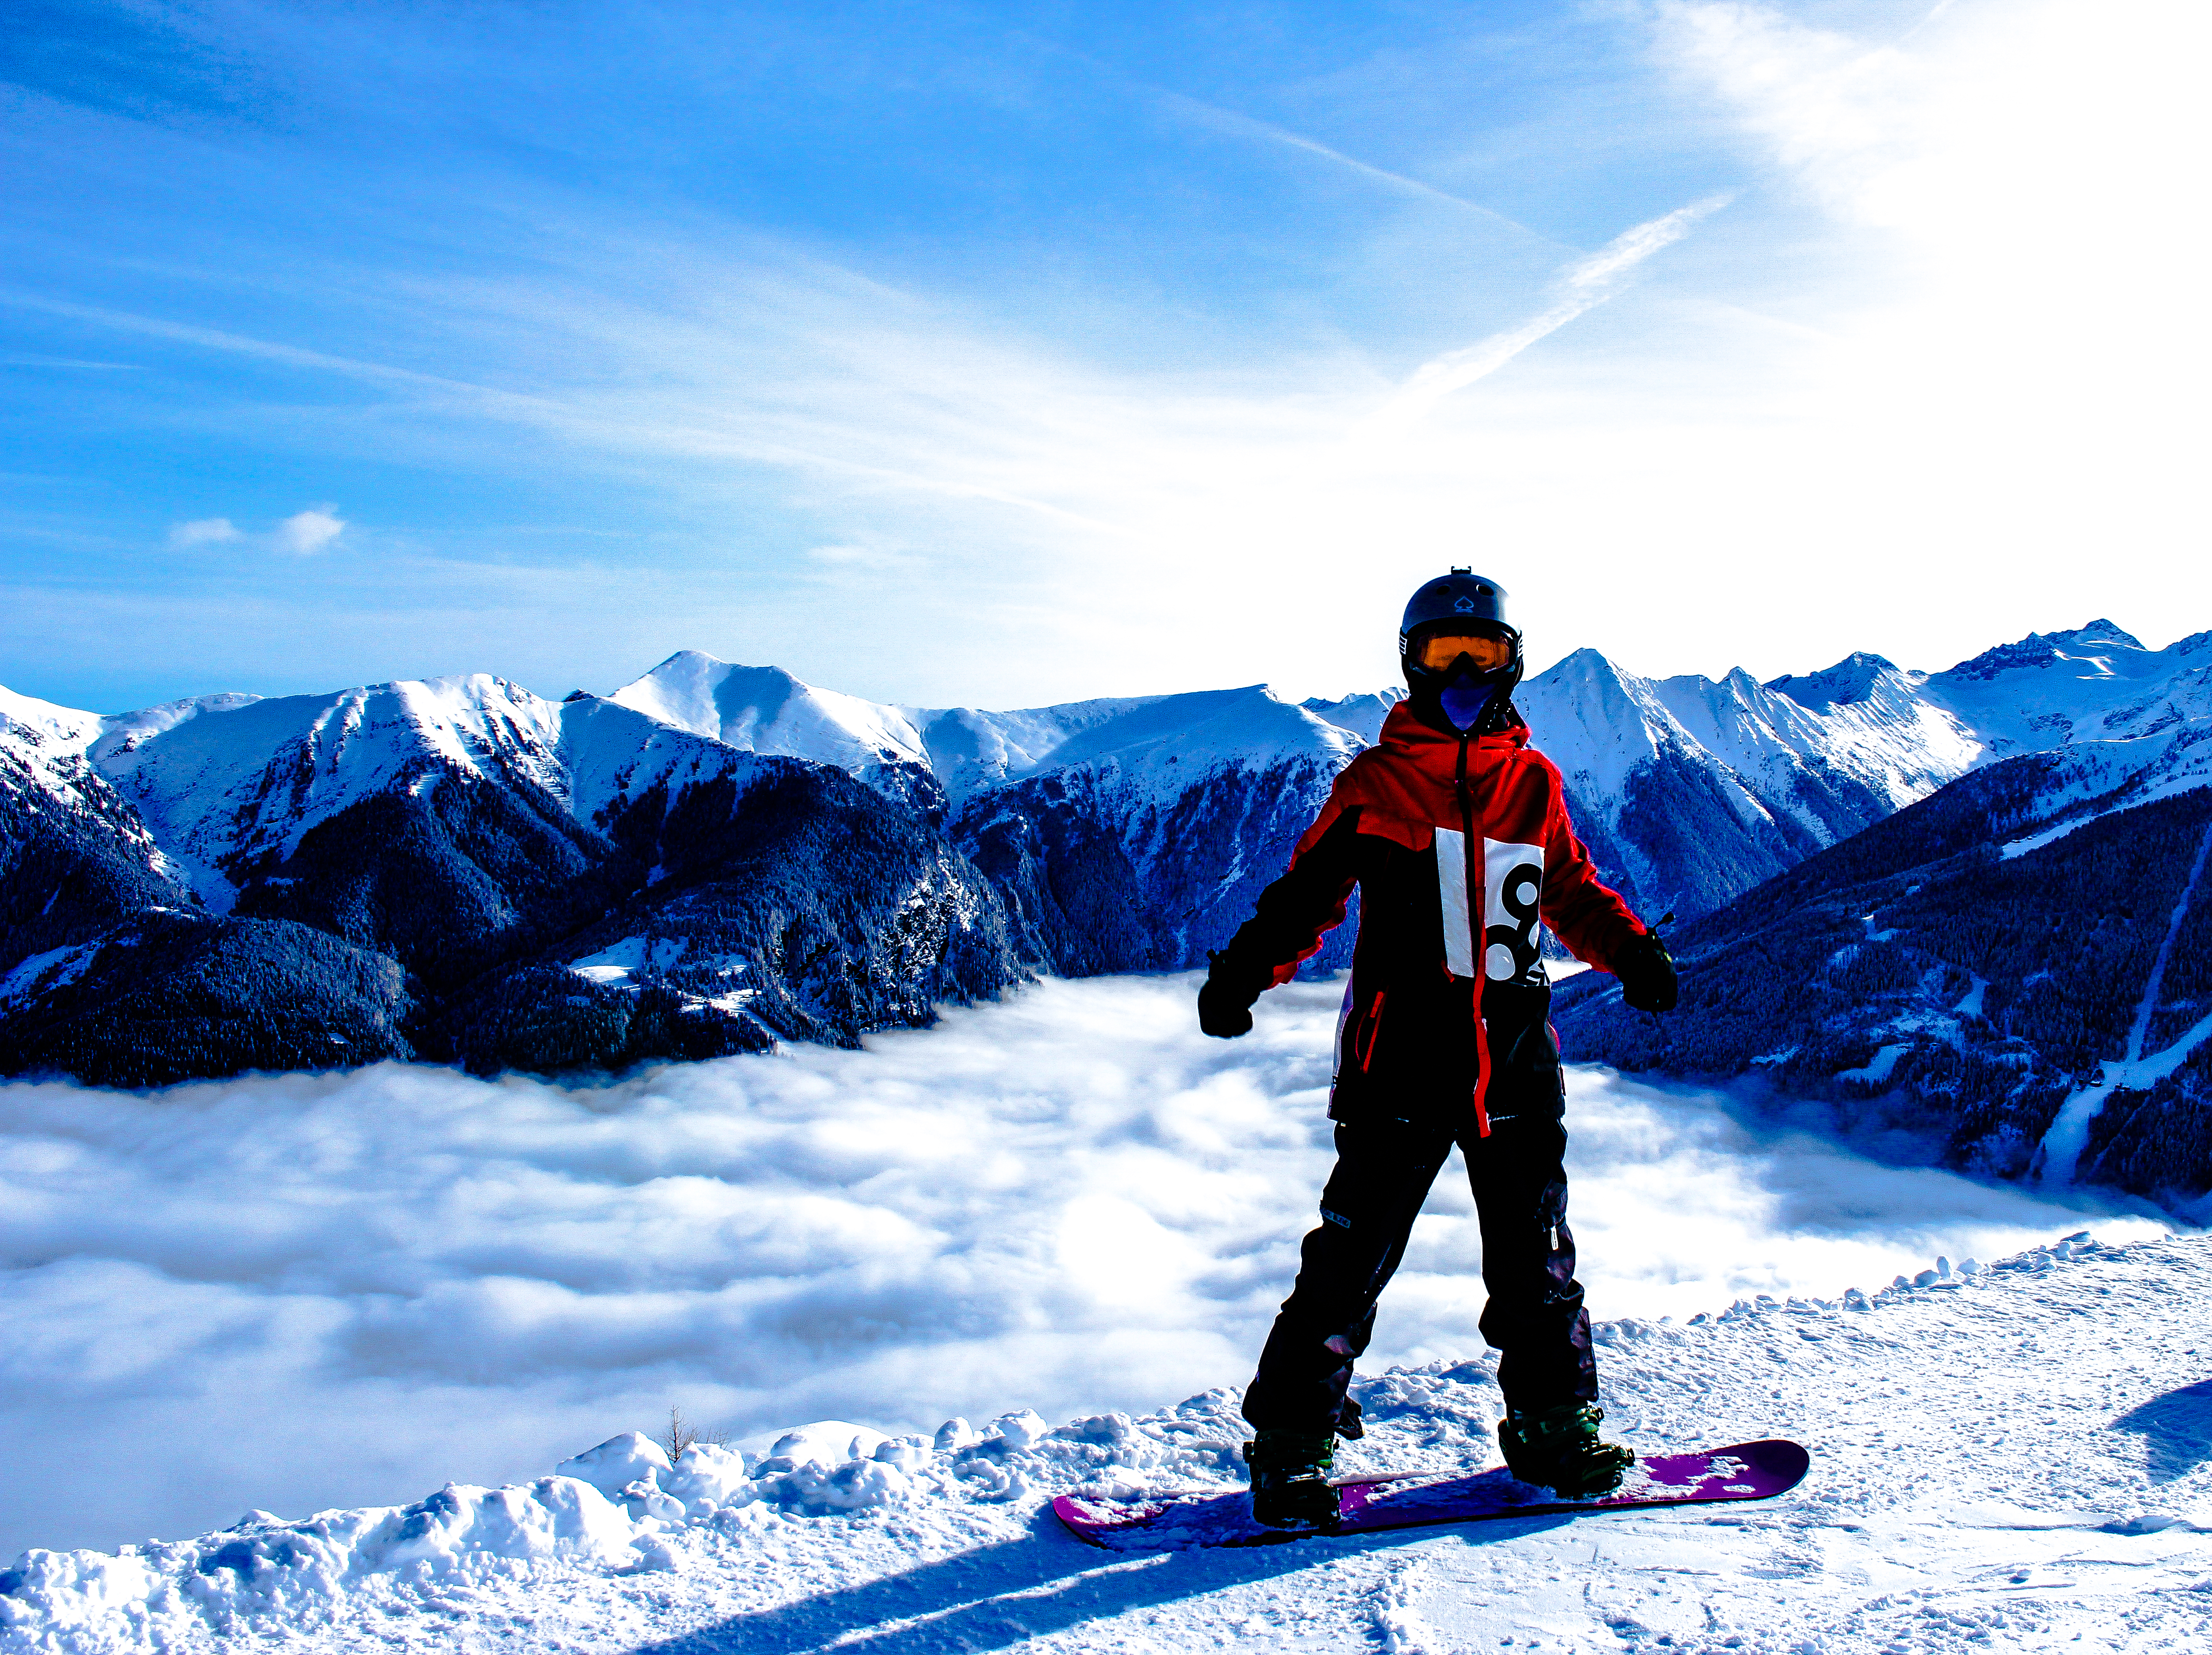
man, landscape, nature, person, mountain, snow, cold, winter, hiking, adventure, frost, mountain range, recreation, ice, high, scenic, hike, glacier, alpine, climber, snowboard, extreme sport, skiing, summit, climb, mountain peak, mountaineering, winter sport, outdoors, sports, downhill, ski, footwear, piste, skier, ski touring, cross country skiing, nordic skiing, ski mountaineering, ski equipment, outdoor recreation, alpine skiing, geological phenomenon, mountain guide, telemark skiing